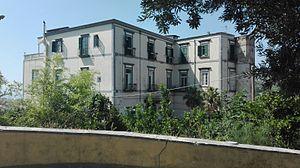
La Villa Bloch, aussi connue sous le nom de Villa Serra, est une villa située sur la côte de la Salita dello Scudillo, à Naples.